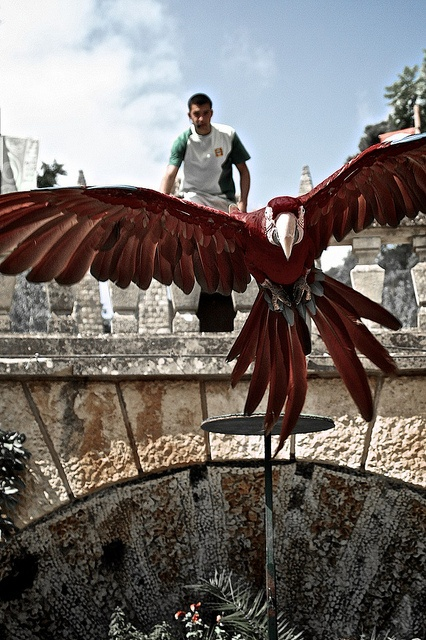
A man walking on top of a bridge near a large parrot.
A man looking at a bird flying away
A red parrot with wings outstretched on a perch.
A red bird with wings outstretched on a perch in front of a man.
A person that is on top of a building.